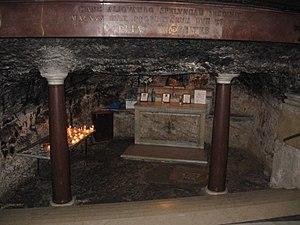
Fondé en Palestine, sur les pentes du mont Carmel, l'Ordre du Carmel est issue d'une spiritualité inspirée par les prophètes de l'Ancien Testament, en particulier Élie et Élisée. Constituée au départ d'ermites anonymes, la communauté s'oriente ensuite, après quelques décennies vers un ordre monachique classique, sans pour autant renier ses racines contemplatives, ni la paternité spirituelle de ces prophètes juifs, toujours considérés comme les pères fondateurs de l'ordre, malgré l'anachronisme.
Élisée est un prophète de l'Ancien Testament dont l'activité est décrite dans le deuxième livre des Rois. Son nom vient de l'hébreu El Yasa que l'on peut traduire par Dieu a aidé. À une époque troublée où les rois d'Israël successeurs de Salomon s'adonnaient à l'idolâtrie et à la débauche, Élie et Élisée ne cessaient de rappeler à ces derniers qu'ils devaient se détourner des divinités étrangères, Baal et Astarté, et retourner au culte du seul vrai Dieu.